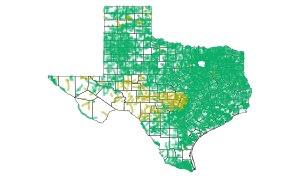
Une route farm-to-market, en anglais : Farm-to-market road, littéralement en français : une route de la ferme au marché, également appelée ranch-to-market road, farm road ou ranch road est, aux États-Unis, une route d'État ou une route de comté qui relie les zones rurales ou agricoles aux villes marchandes. Il s'agit de routes de qualité, généralement une Highway, que les agriculteurs et les éleveurs utilisent pour transporter leurs produits vers les villes marchandes ou les centres de distribution.